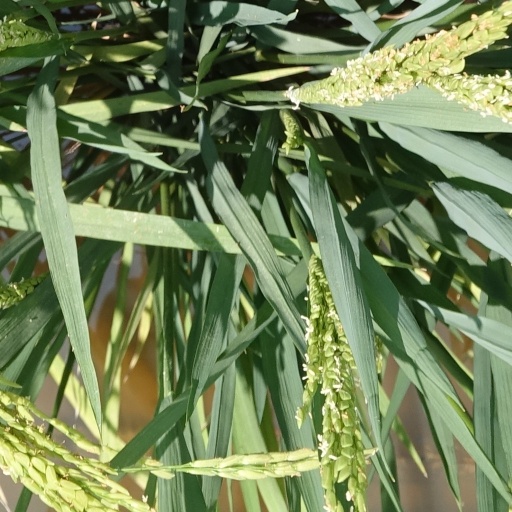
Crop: rice